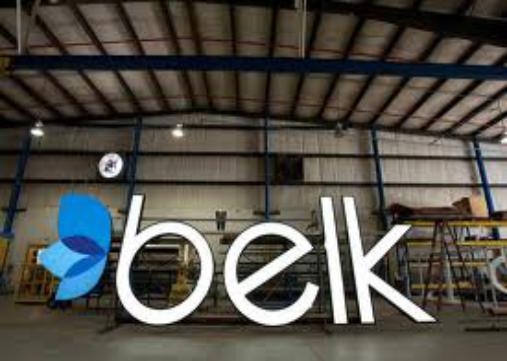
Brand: Belk
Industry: Necessities